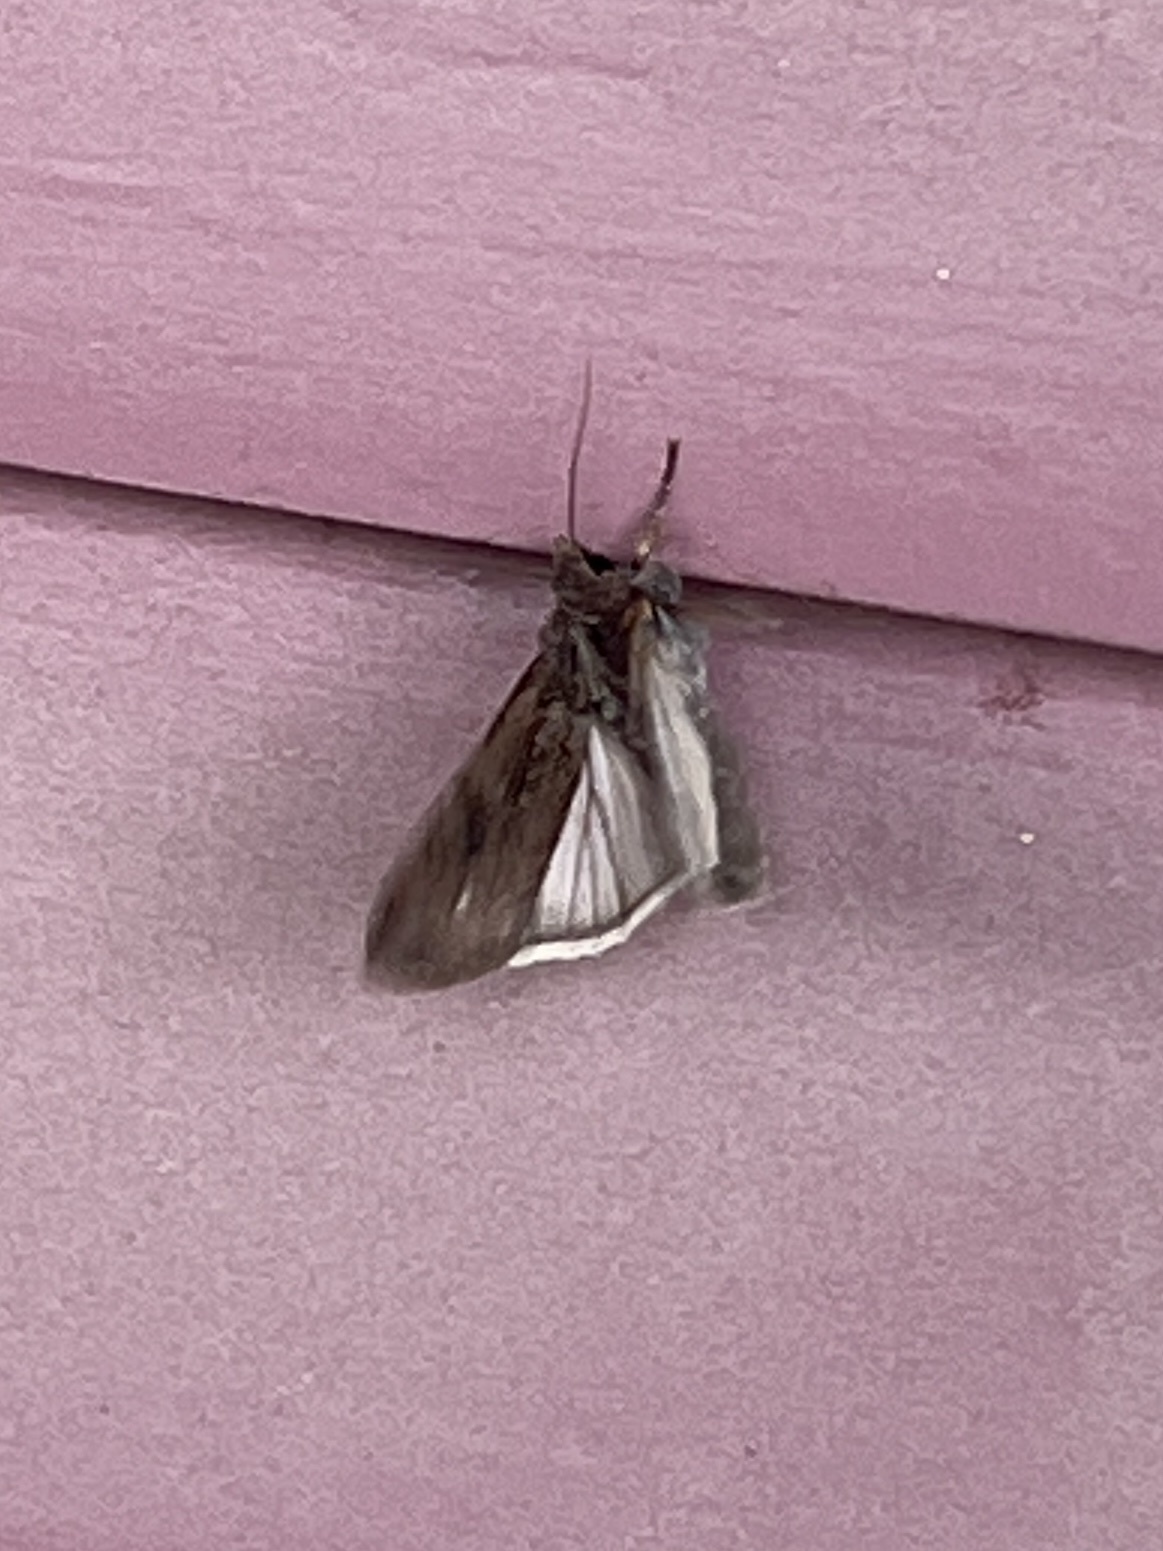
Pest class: cutworms